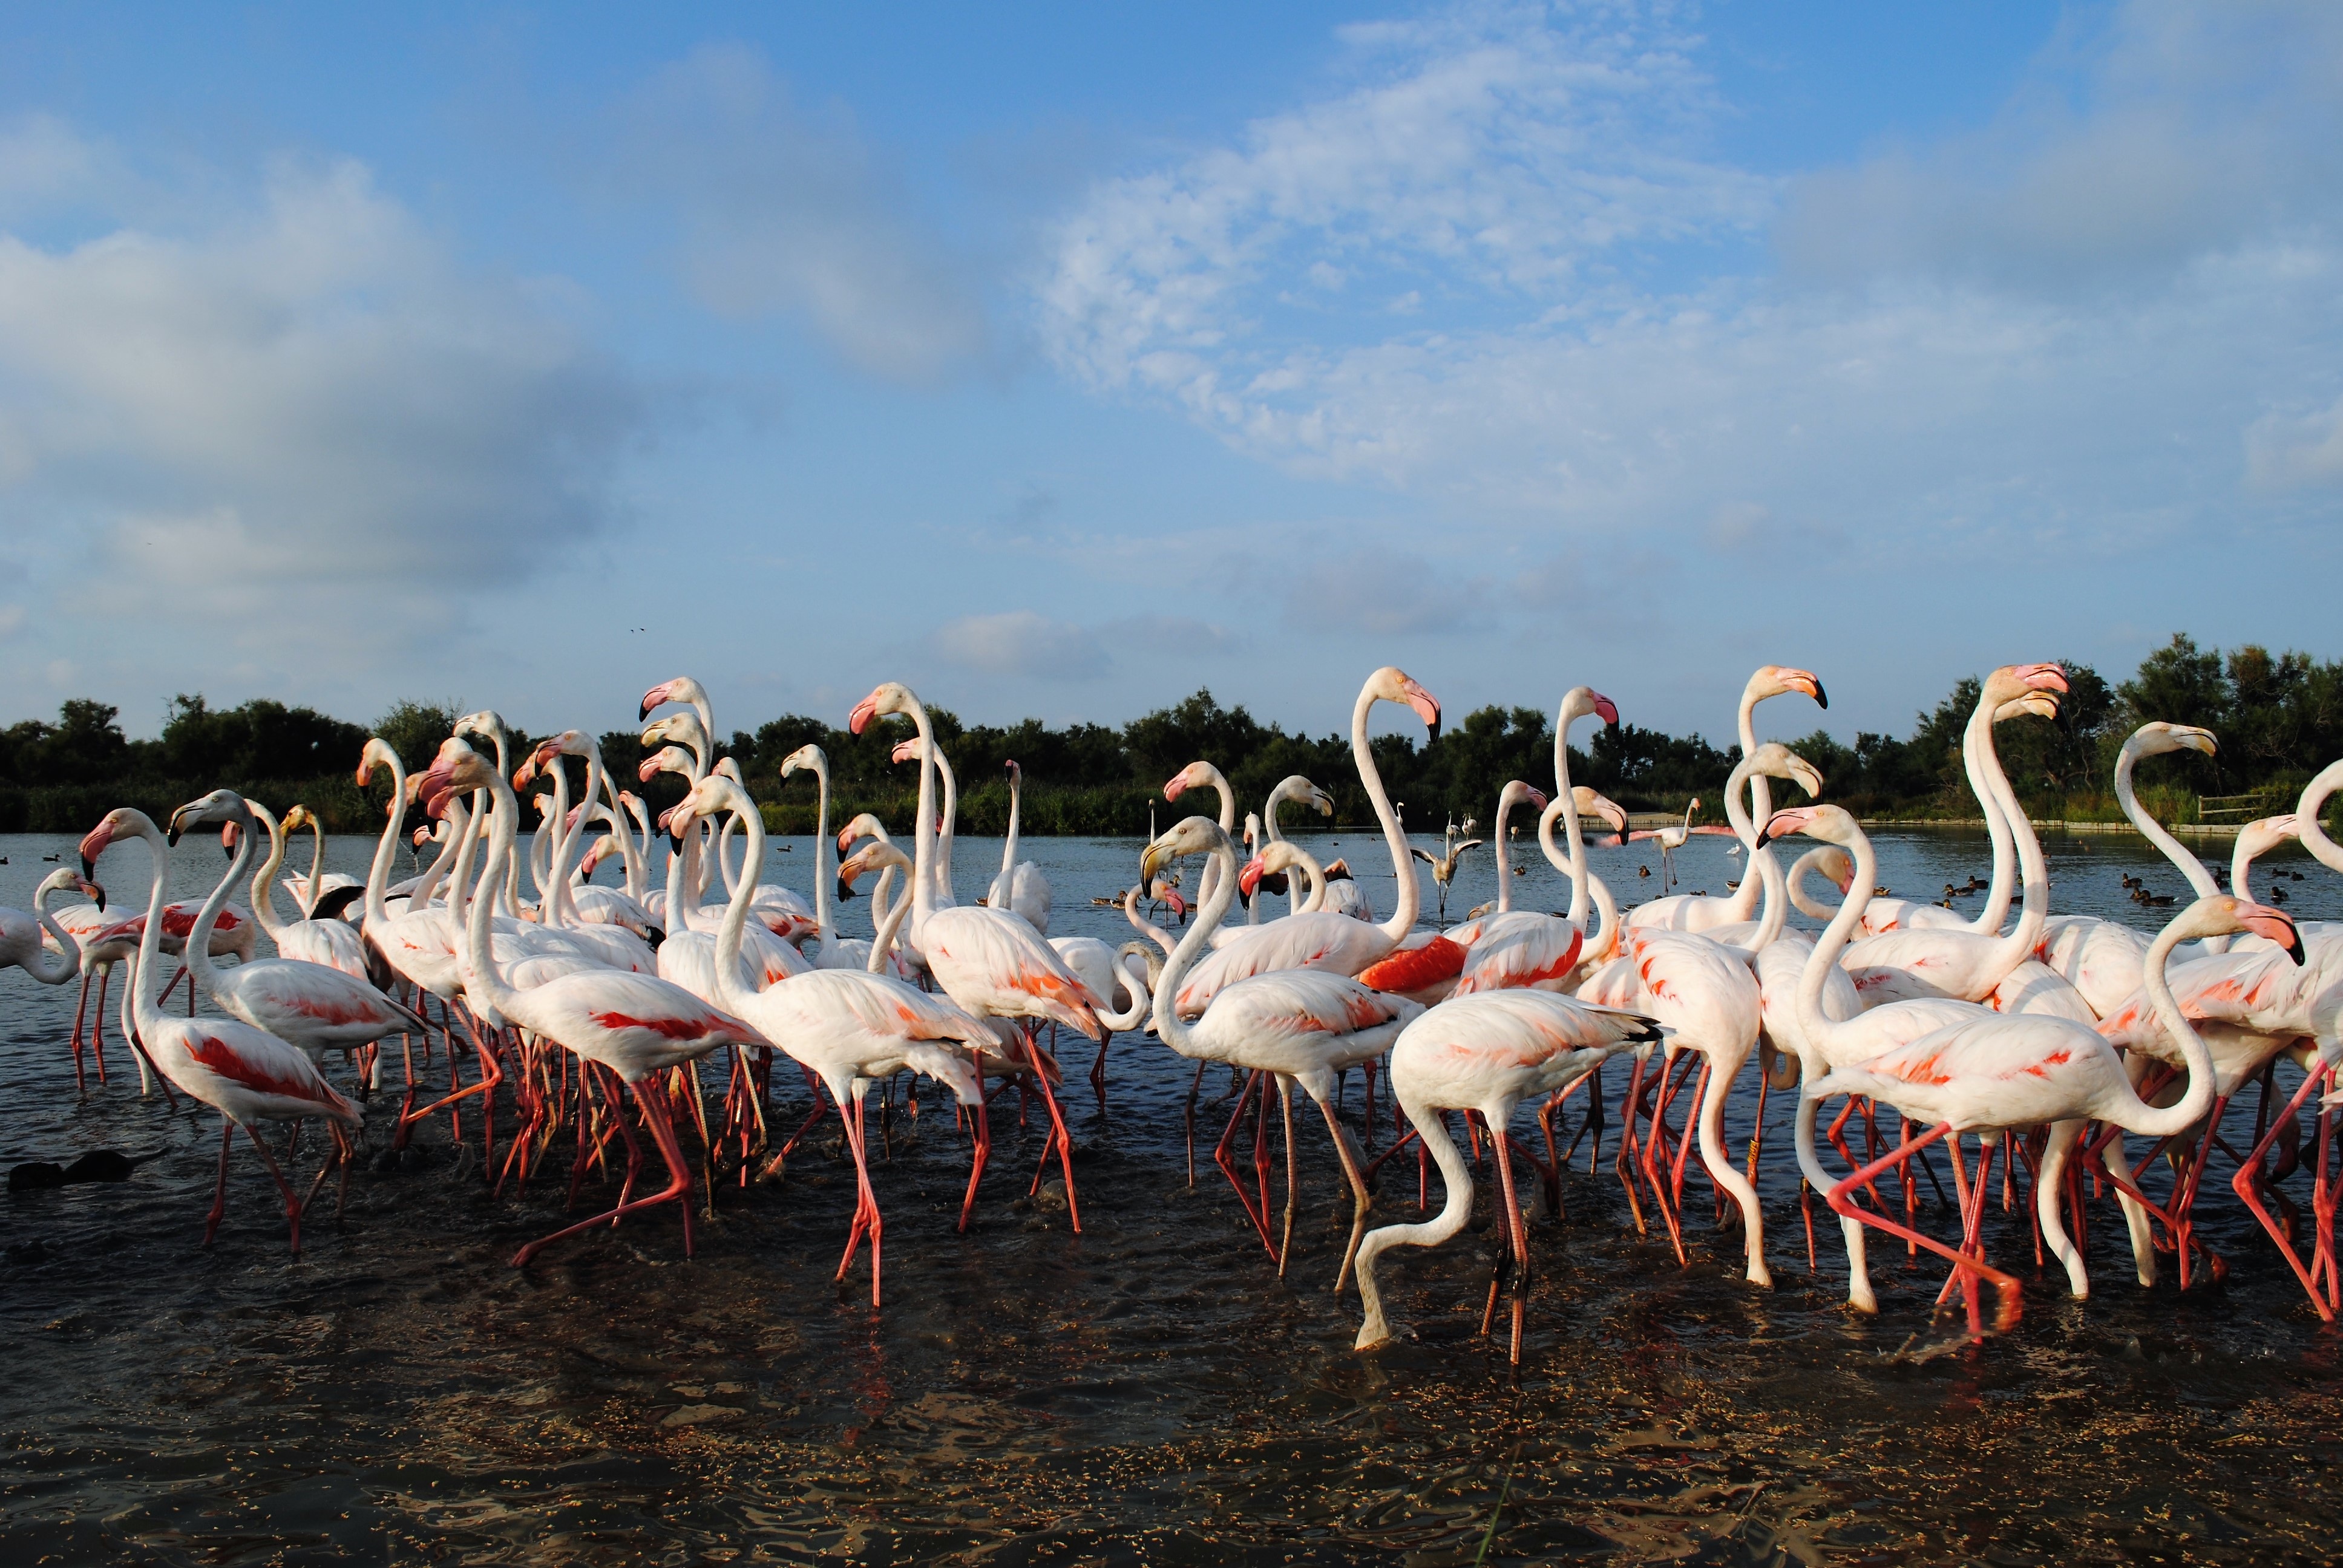
bird, fauna, flamingo, vertebrate, water bird